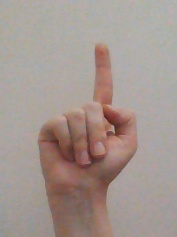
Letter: bb